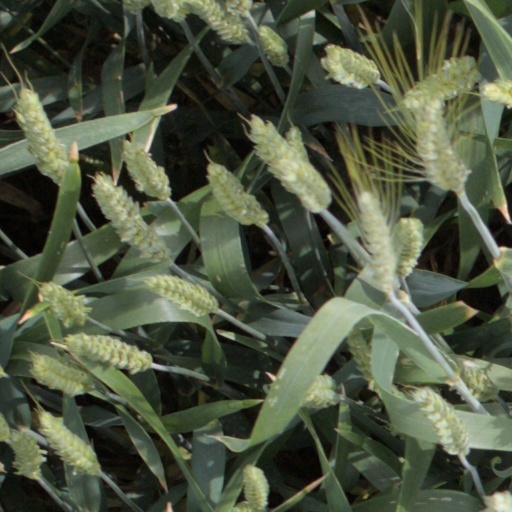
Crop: wheat